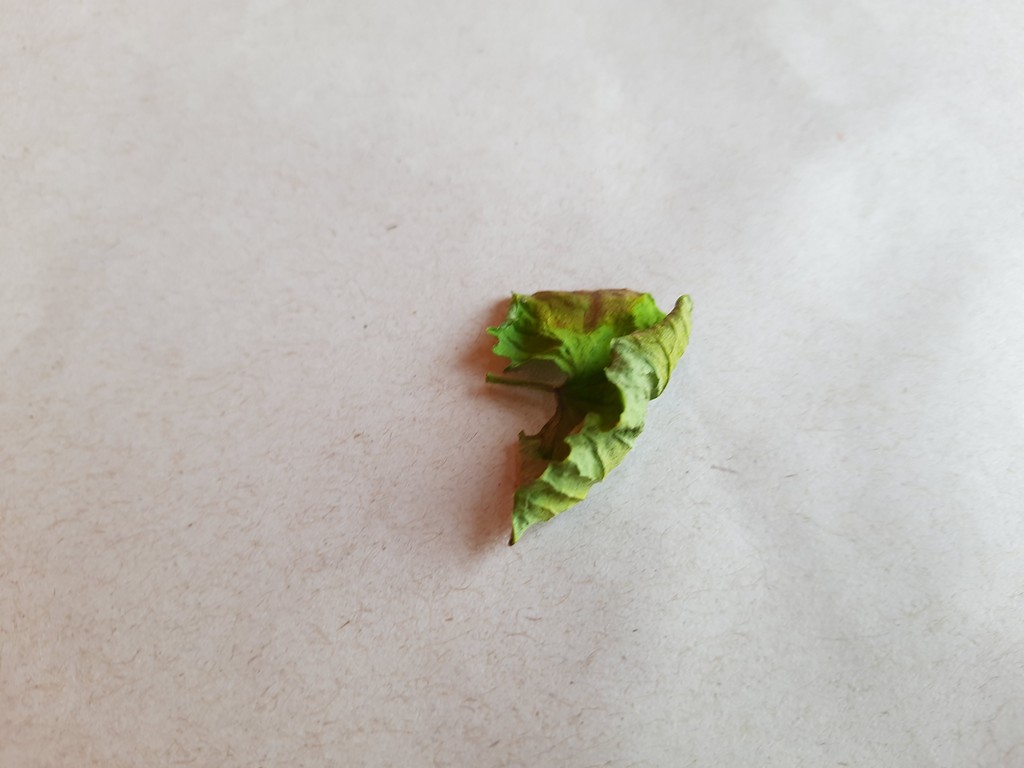
Label: Dried